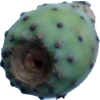
Label: cactus_fruit_green